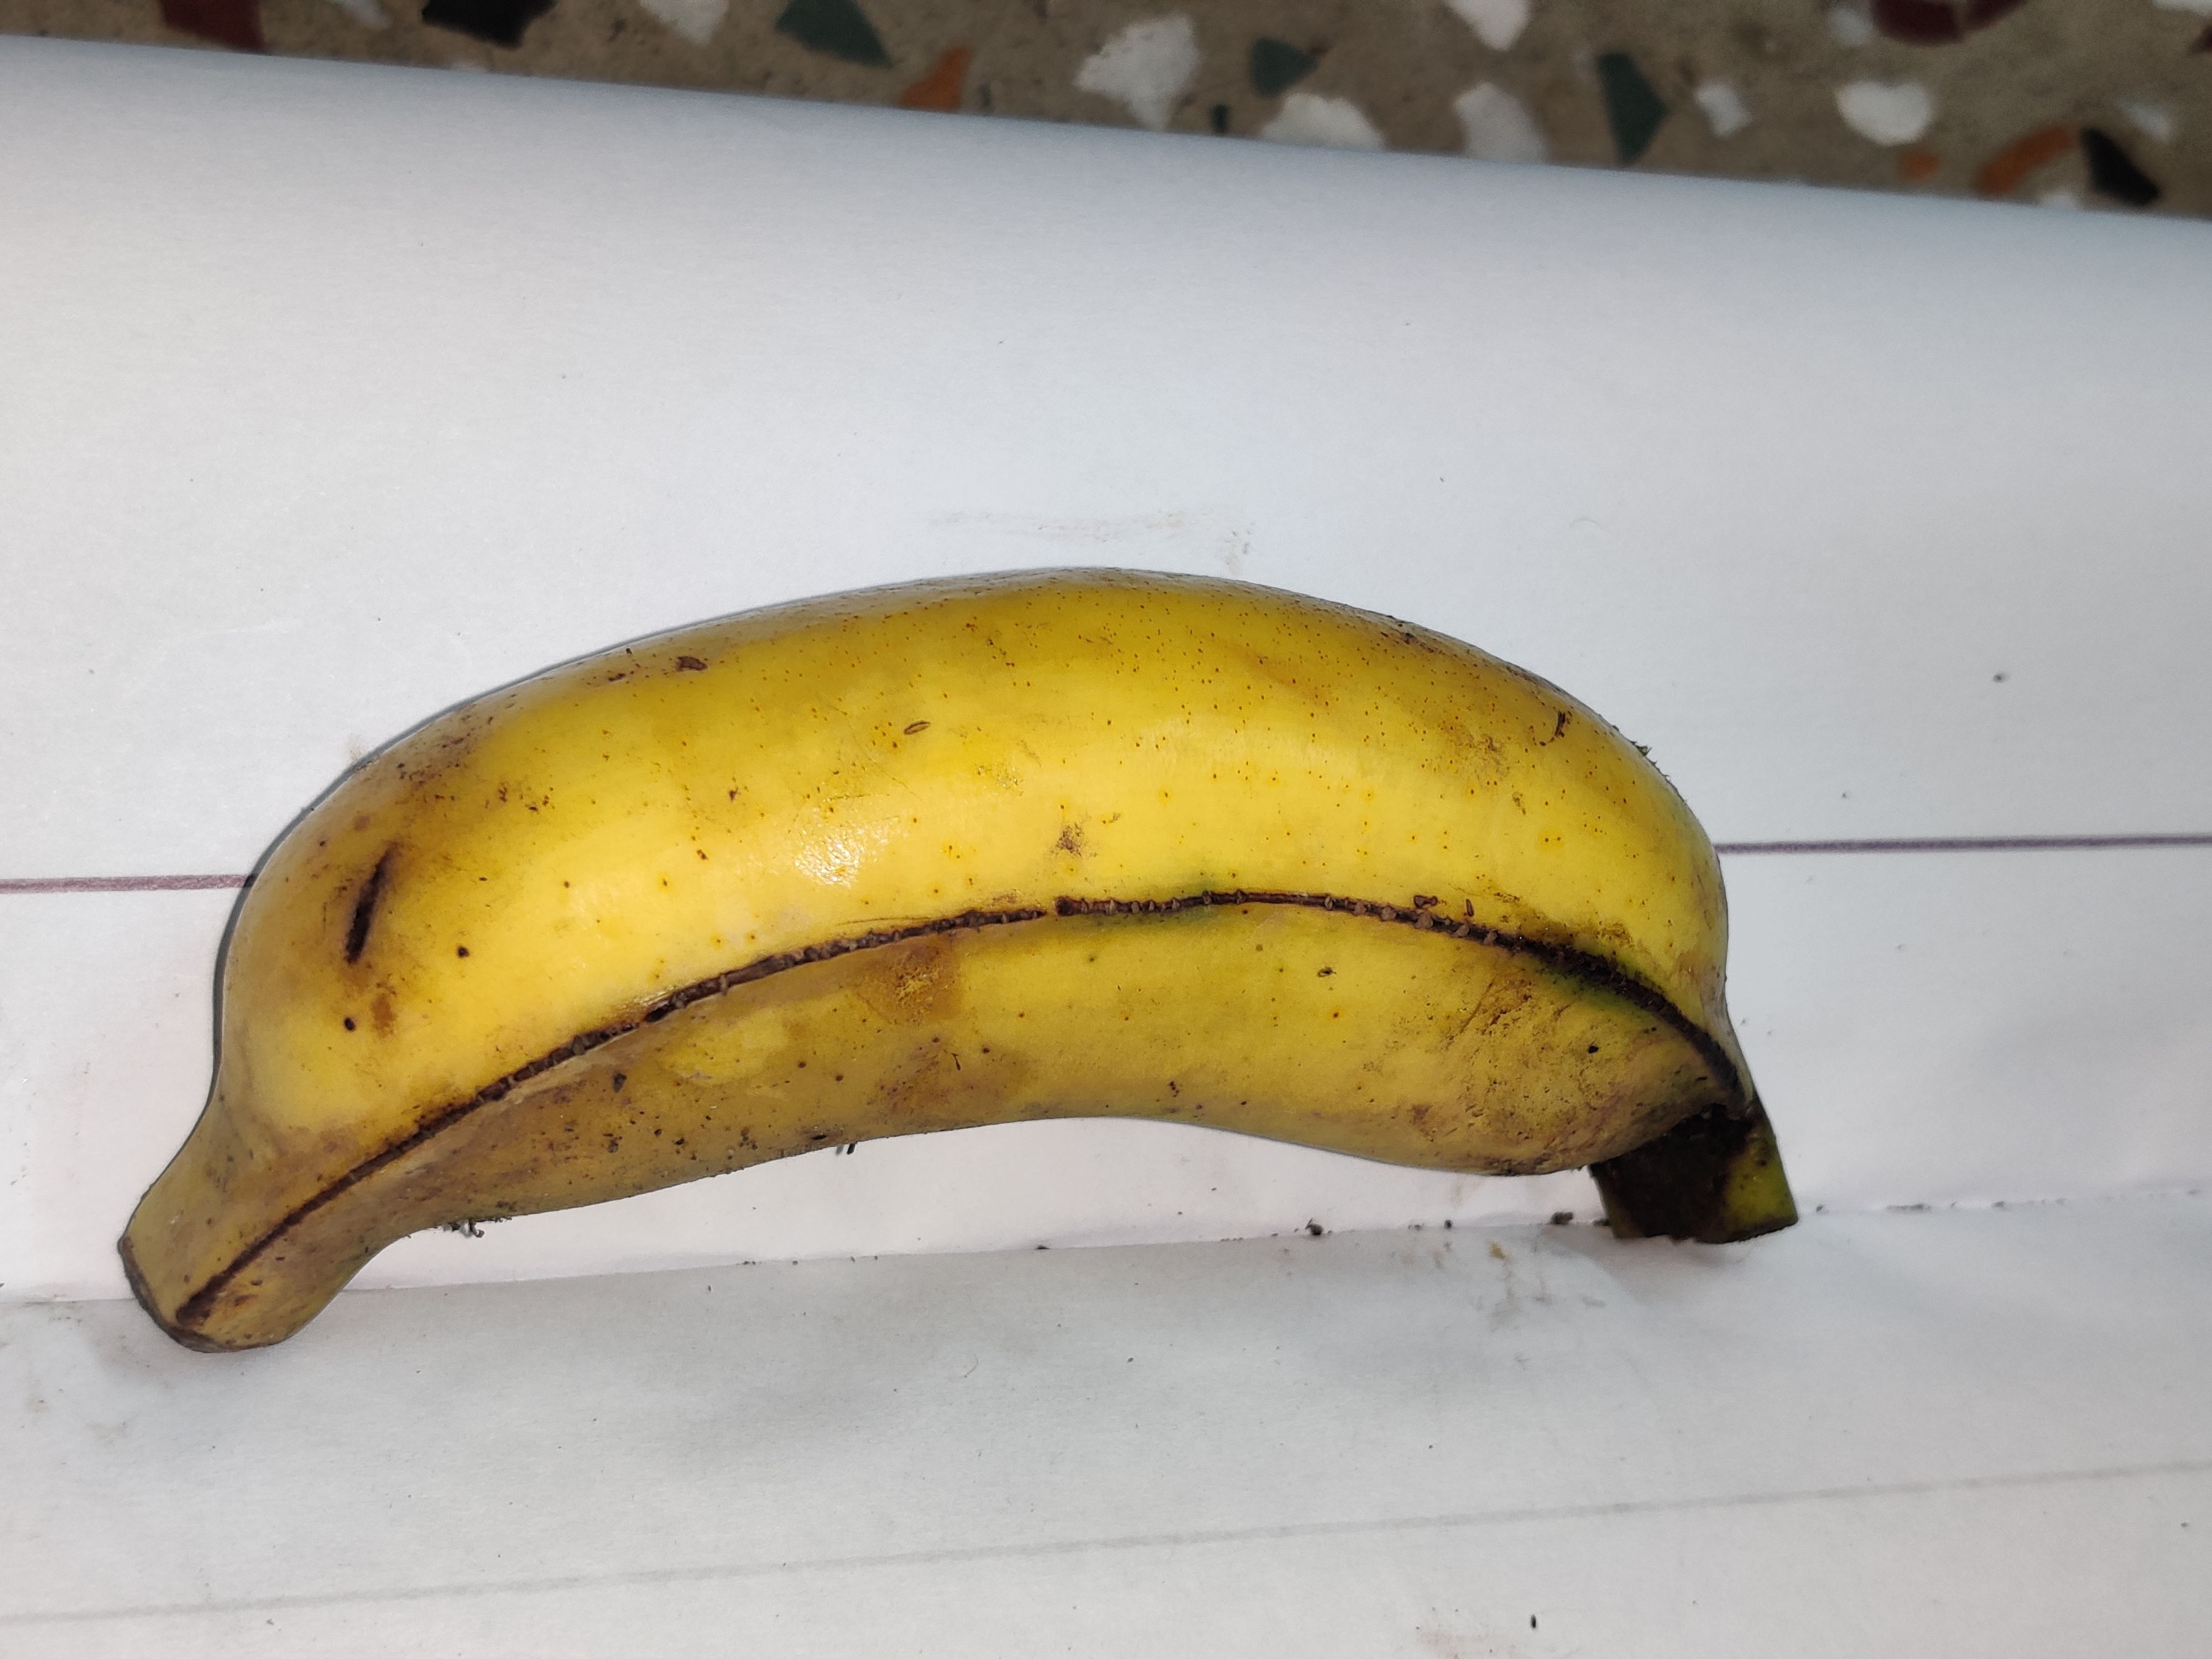
Fruit: banana
Grade: 2nd-grade